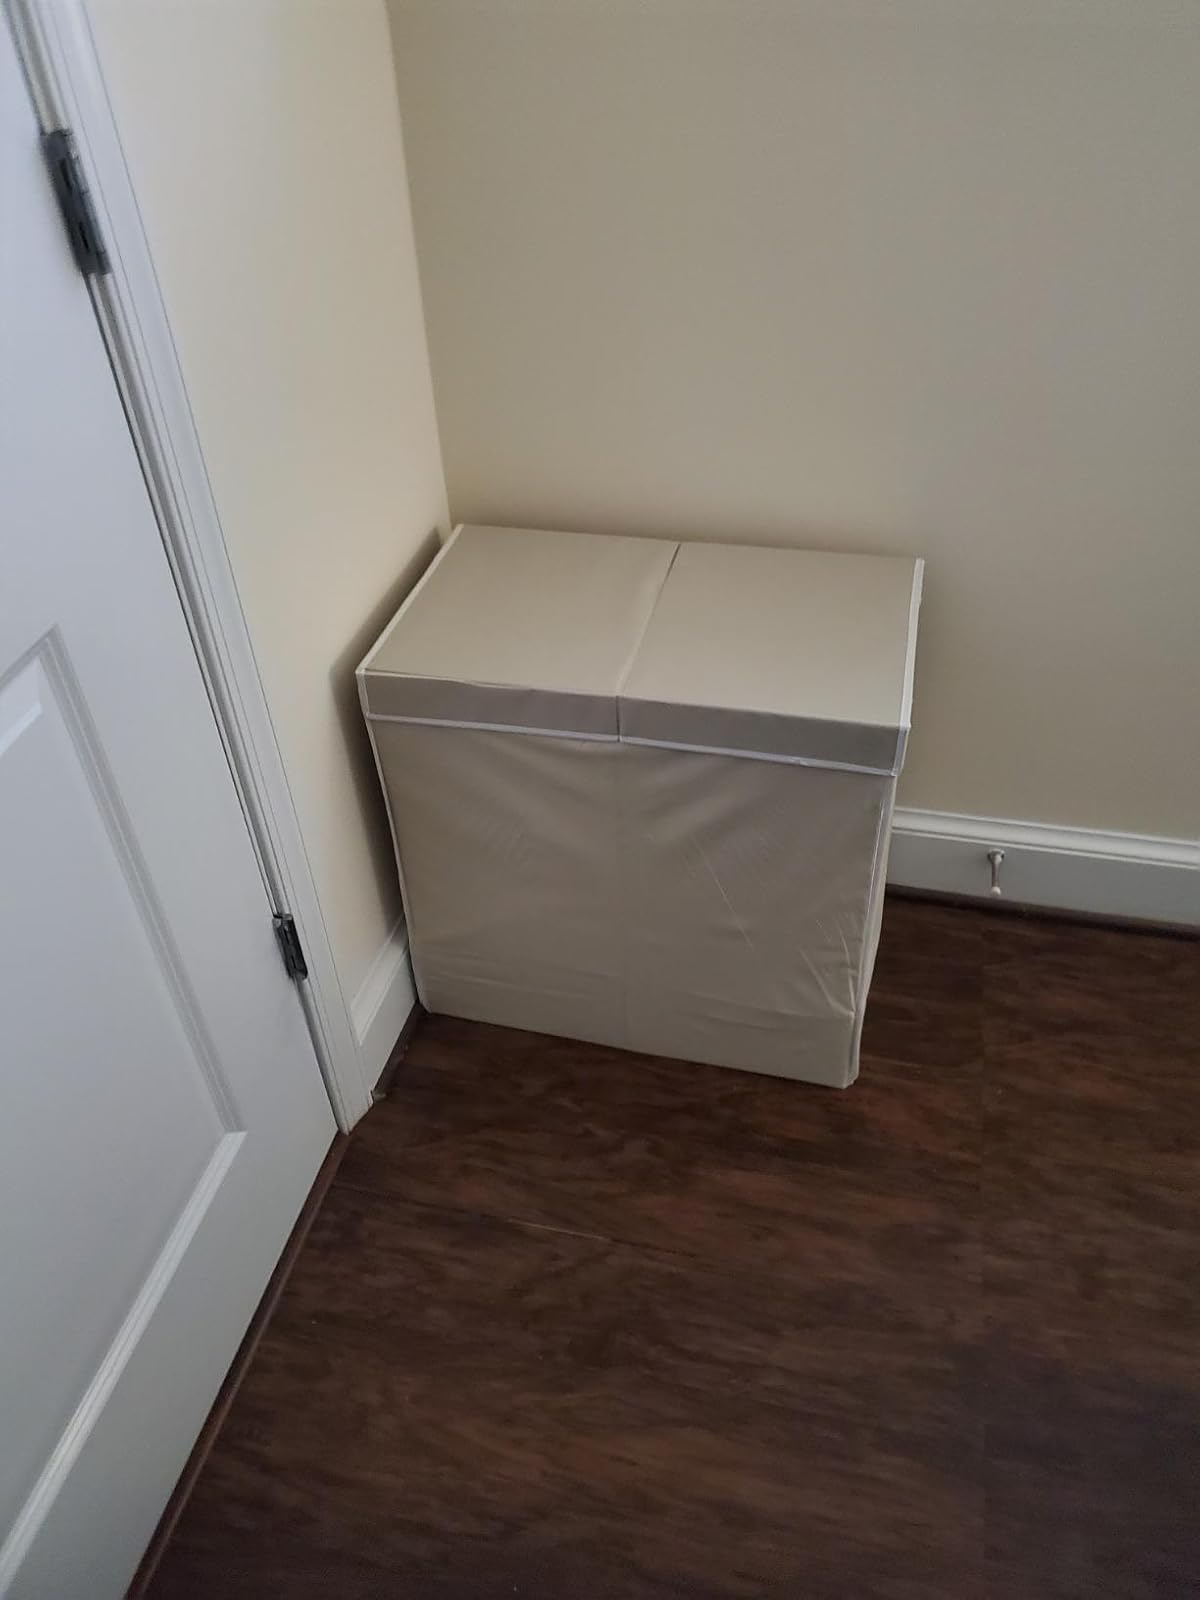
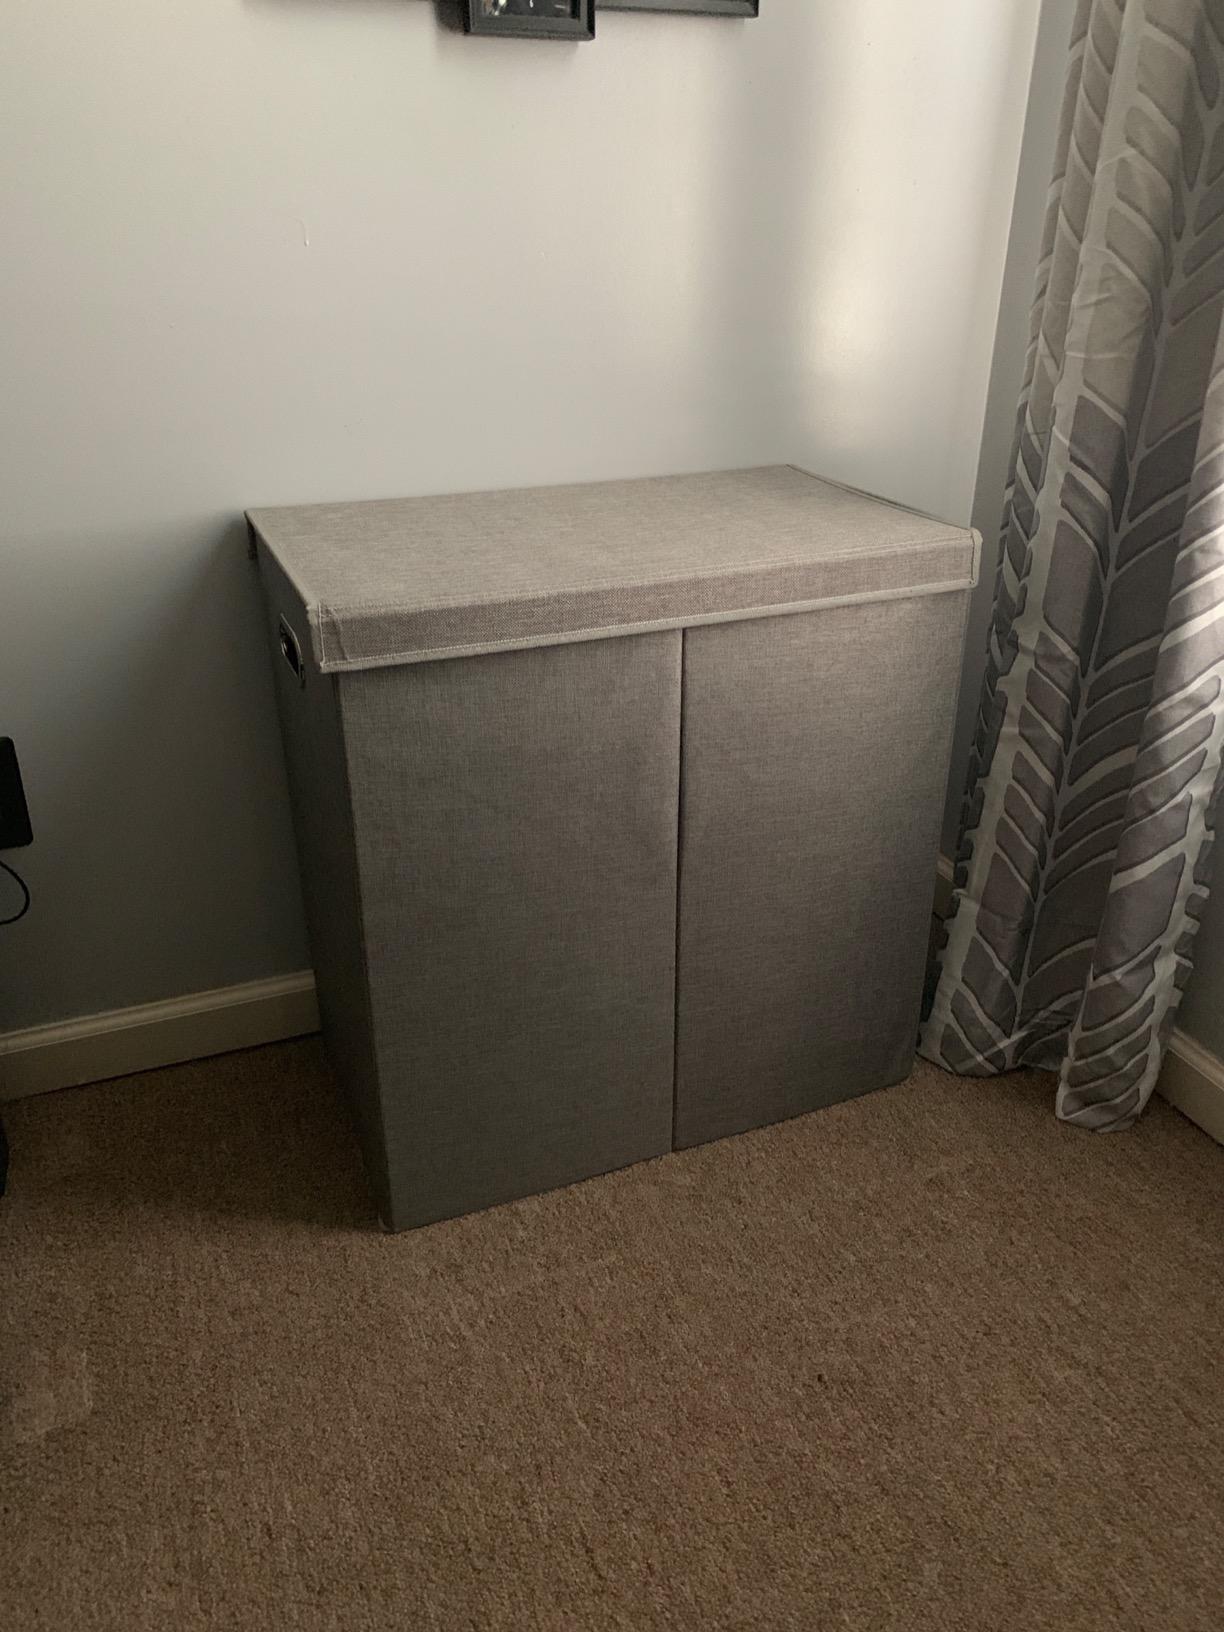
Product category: items_hamper
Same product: no